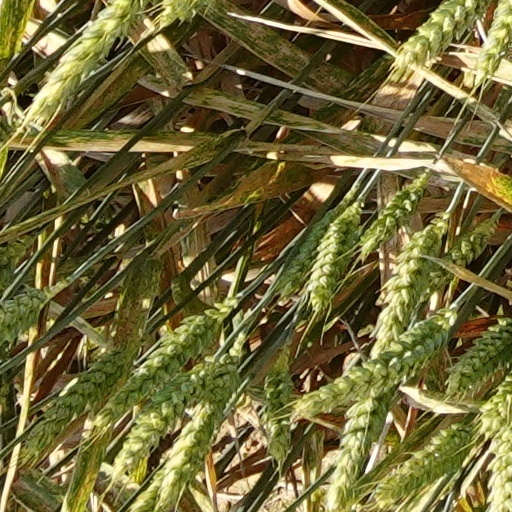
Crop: wheat